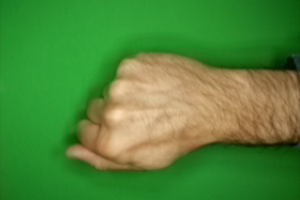
Label: rock